Glove compartment

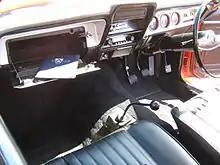
Open glove compartment of a right-hand drive car assembled in Australia by Australian Motor Industries (AMI)

A glove compartment or glove box is a compartment built into the dashboard of an automobile, located over the front-seat passenger's footwell, and often used for miscellaneous storage. The name derives from the original purpose of the compartment, to store driving gloves. They were sometimes in a box on the floorboard near the driver, hence the phrase "glove box". In most vehicles, the glove compartment closes with a latch, with the option of being locked with a key (often desirable when using valet service, when parking with the convertible top down, or when the compartment contains a mechanism to open the trunk).